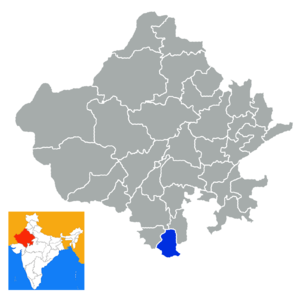
Le district de Bansvara est un district du Rajasthan.